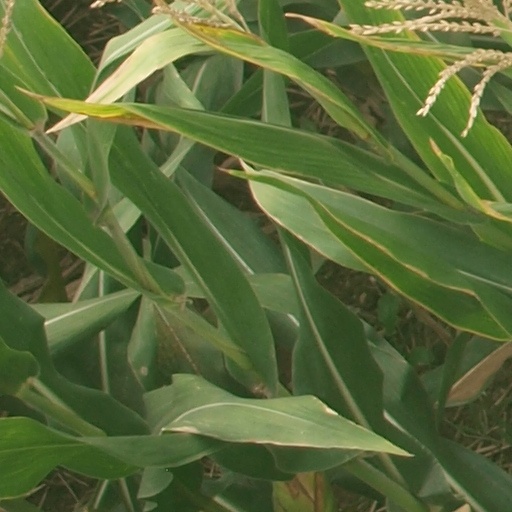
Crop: maize; corn